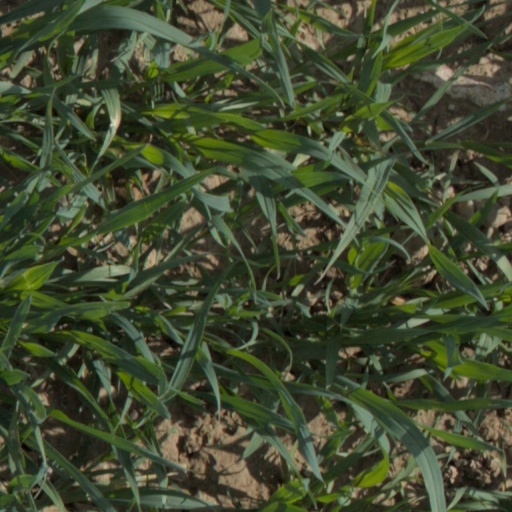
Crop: wheat